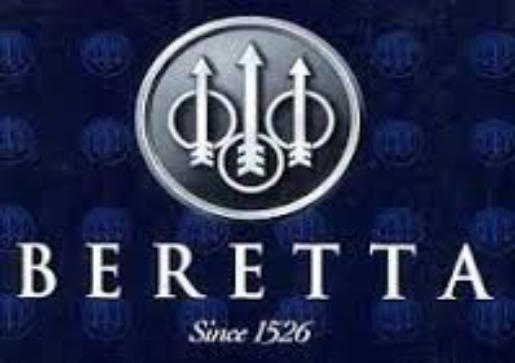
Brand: Beretta
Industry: Others